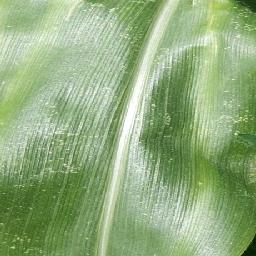
Label: Corn___healthy